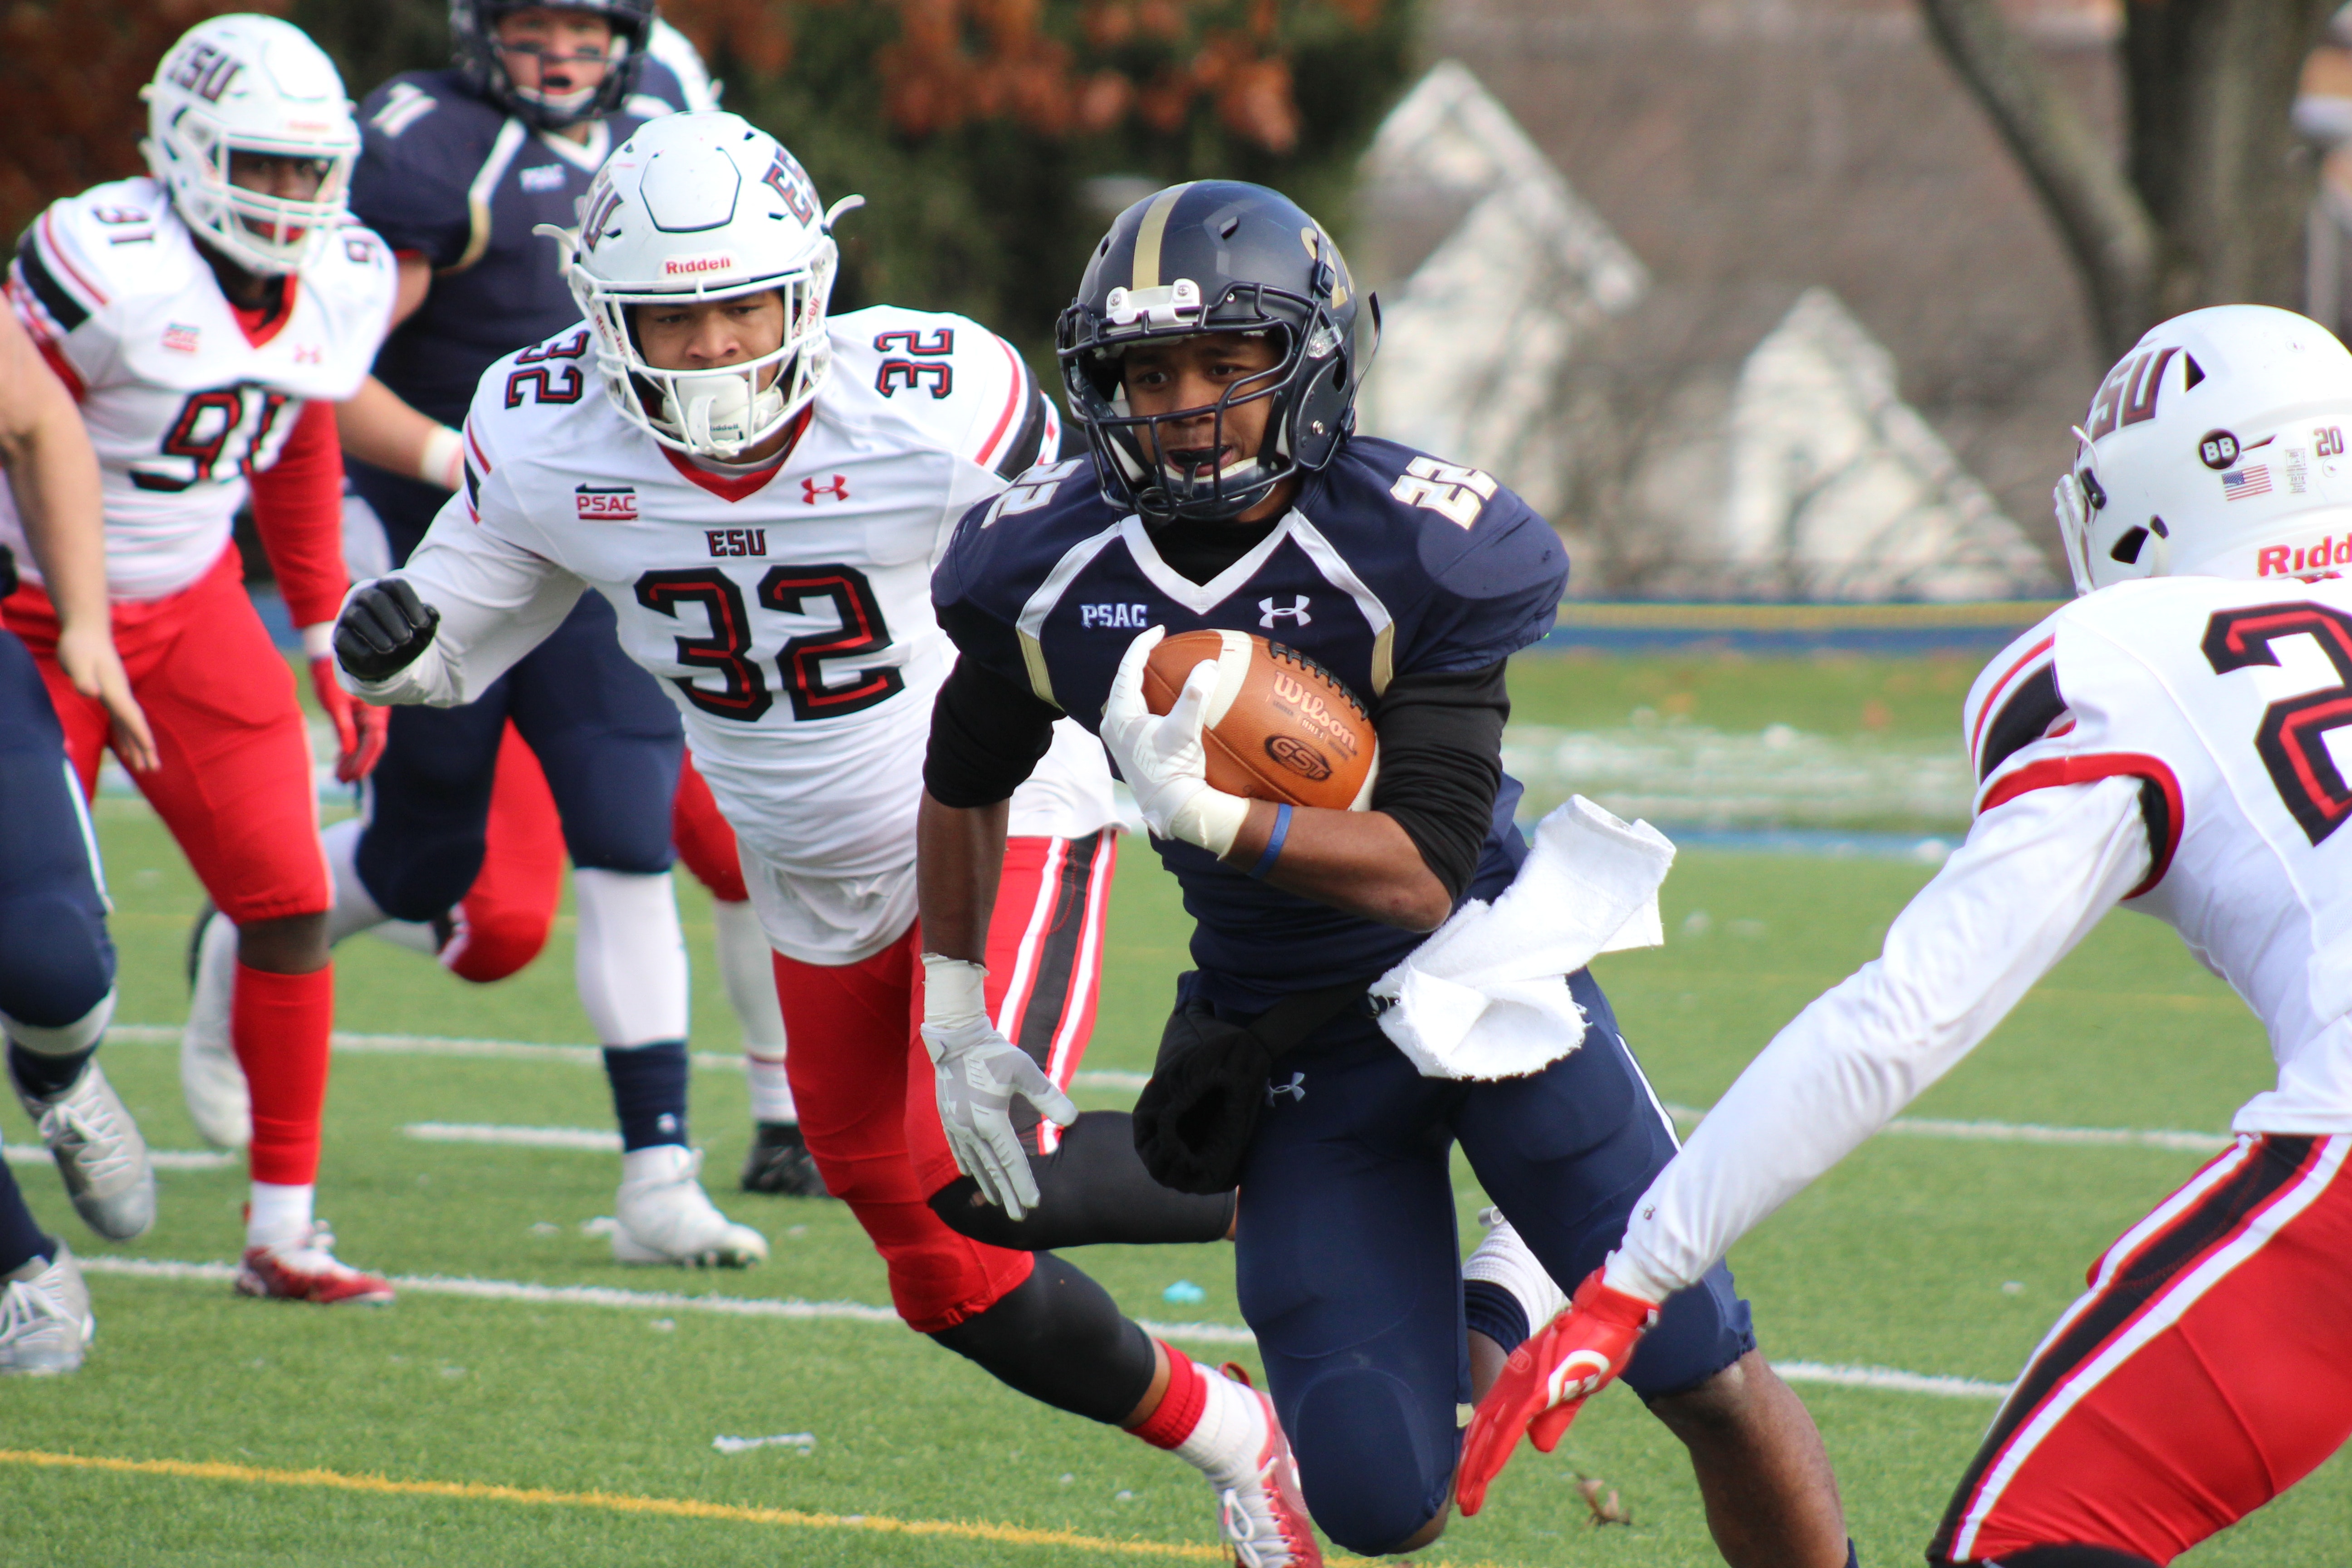
player, sports gear, gridiron football, sports, american football, helmet, football helmet, tournament, Football gear, canadian football, sports equipment, team sport, Sprint football, ball game, Football equipment, Eight man football, arena football, six man football, football player, personal protective equipment, super bowl, rugby, sport venue, defensive tackle, face mask, jersey, competition event, cleat, games, team, championship, tackle, sportswear, headgear, recreation